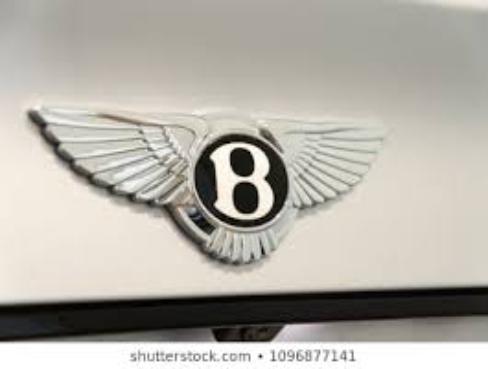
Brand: Bentley
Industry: Transportation